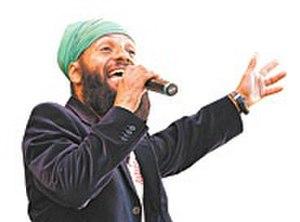
Todos Tus Muertos est un groupe de punk rock, rock et reggae argentin, originaire de Buenos Aires. Il est formé en 1985 et compte huit albums. Le groupe se compose de Félix Gutiérrez à la basse, Horacio Villafañe à la guitare, Cristian Ruiz à la batterie, et Fidel Nadal au chant. Horacio et Felix sont d'anciens membres de Los Laxantes, groupe pionnier du mouvement punk rock dans le milieu underground de Buenos Aires à cette époque.
Fidel Ernesto Nadal plus connu sous le nom de Fidel Nadal, est un artiste de musique reggae argentin.